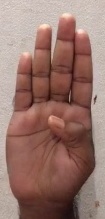
ASL sign: B